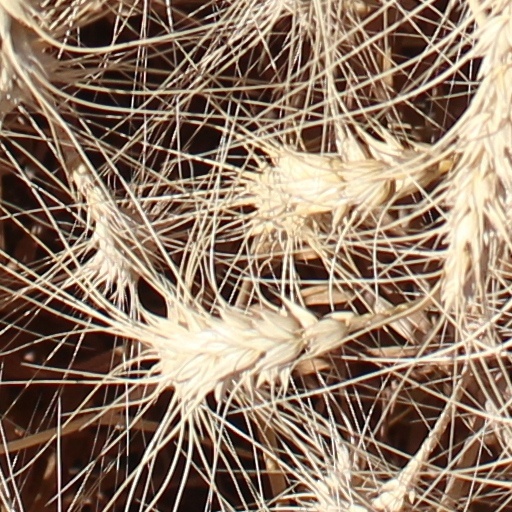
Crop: wheat